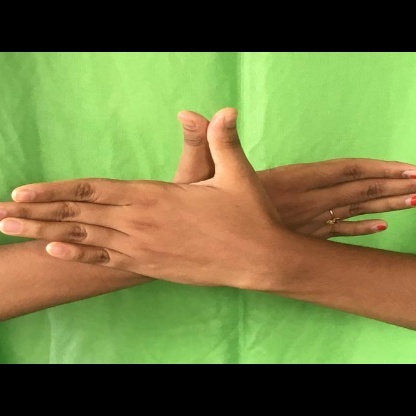
Mudra: Garuda